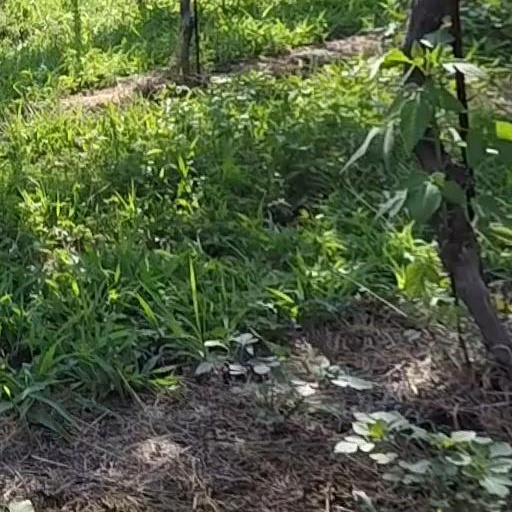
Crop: grape